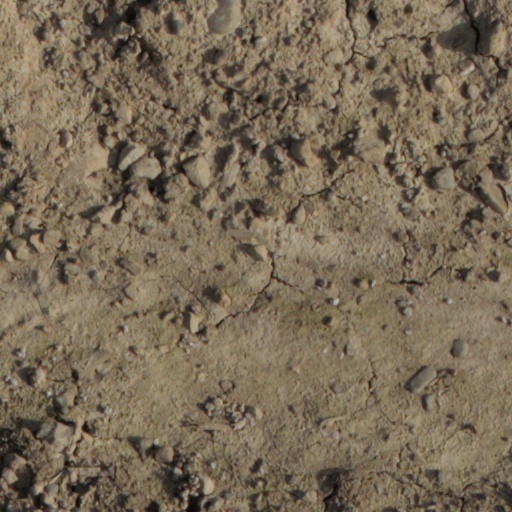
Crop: wheat